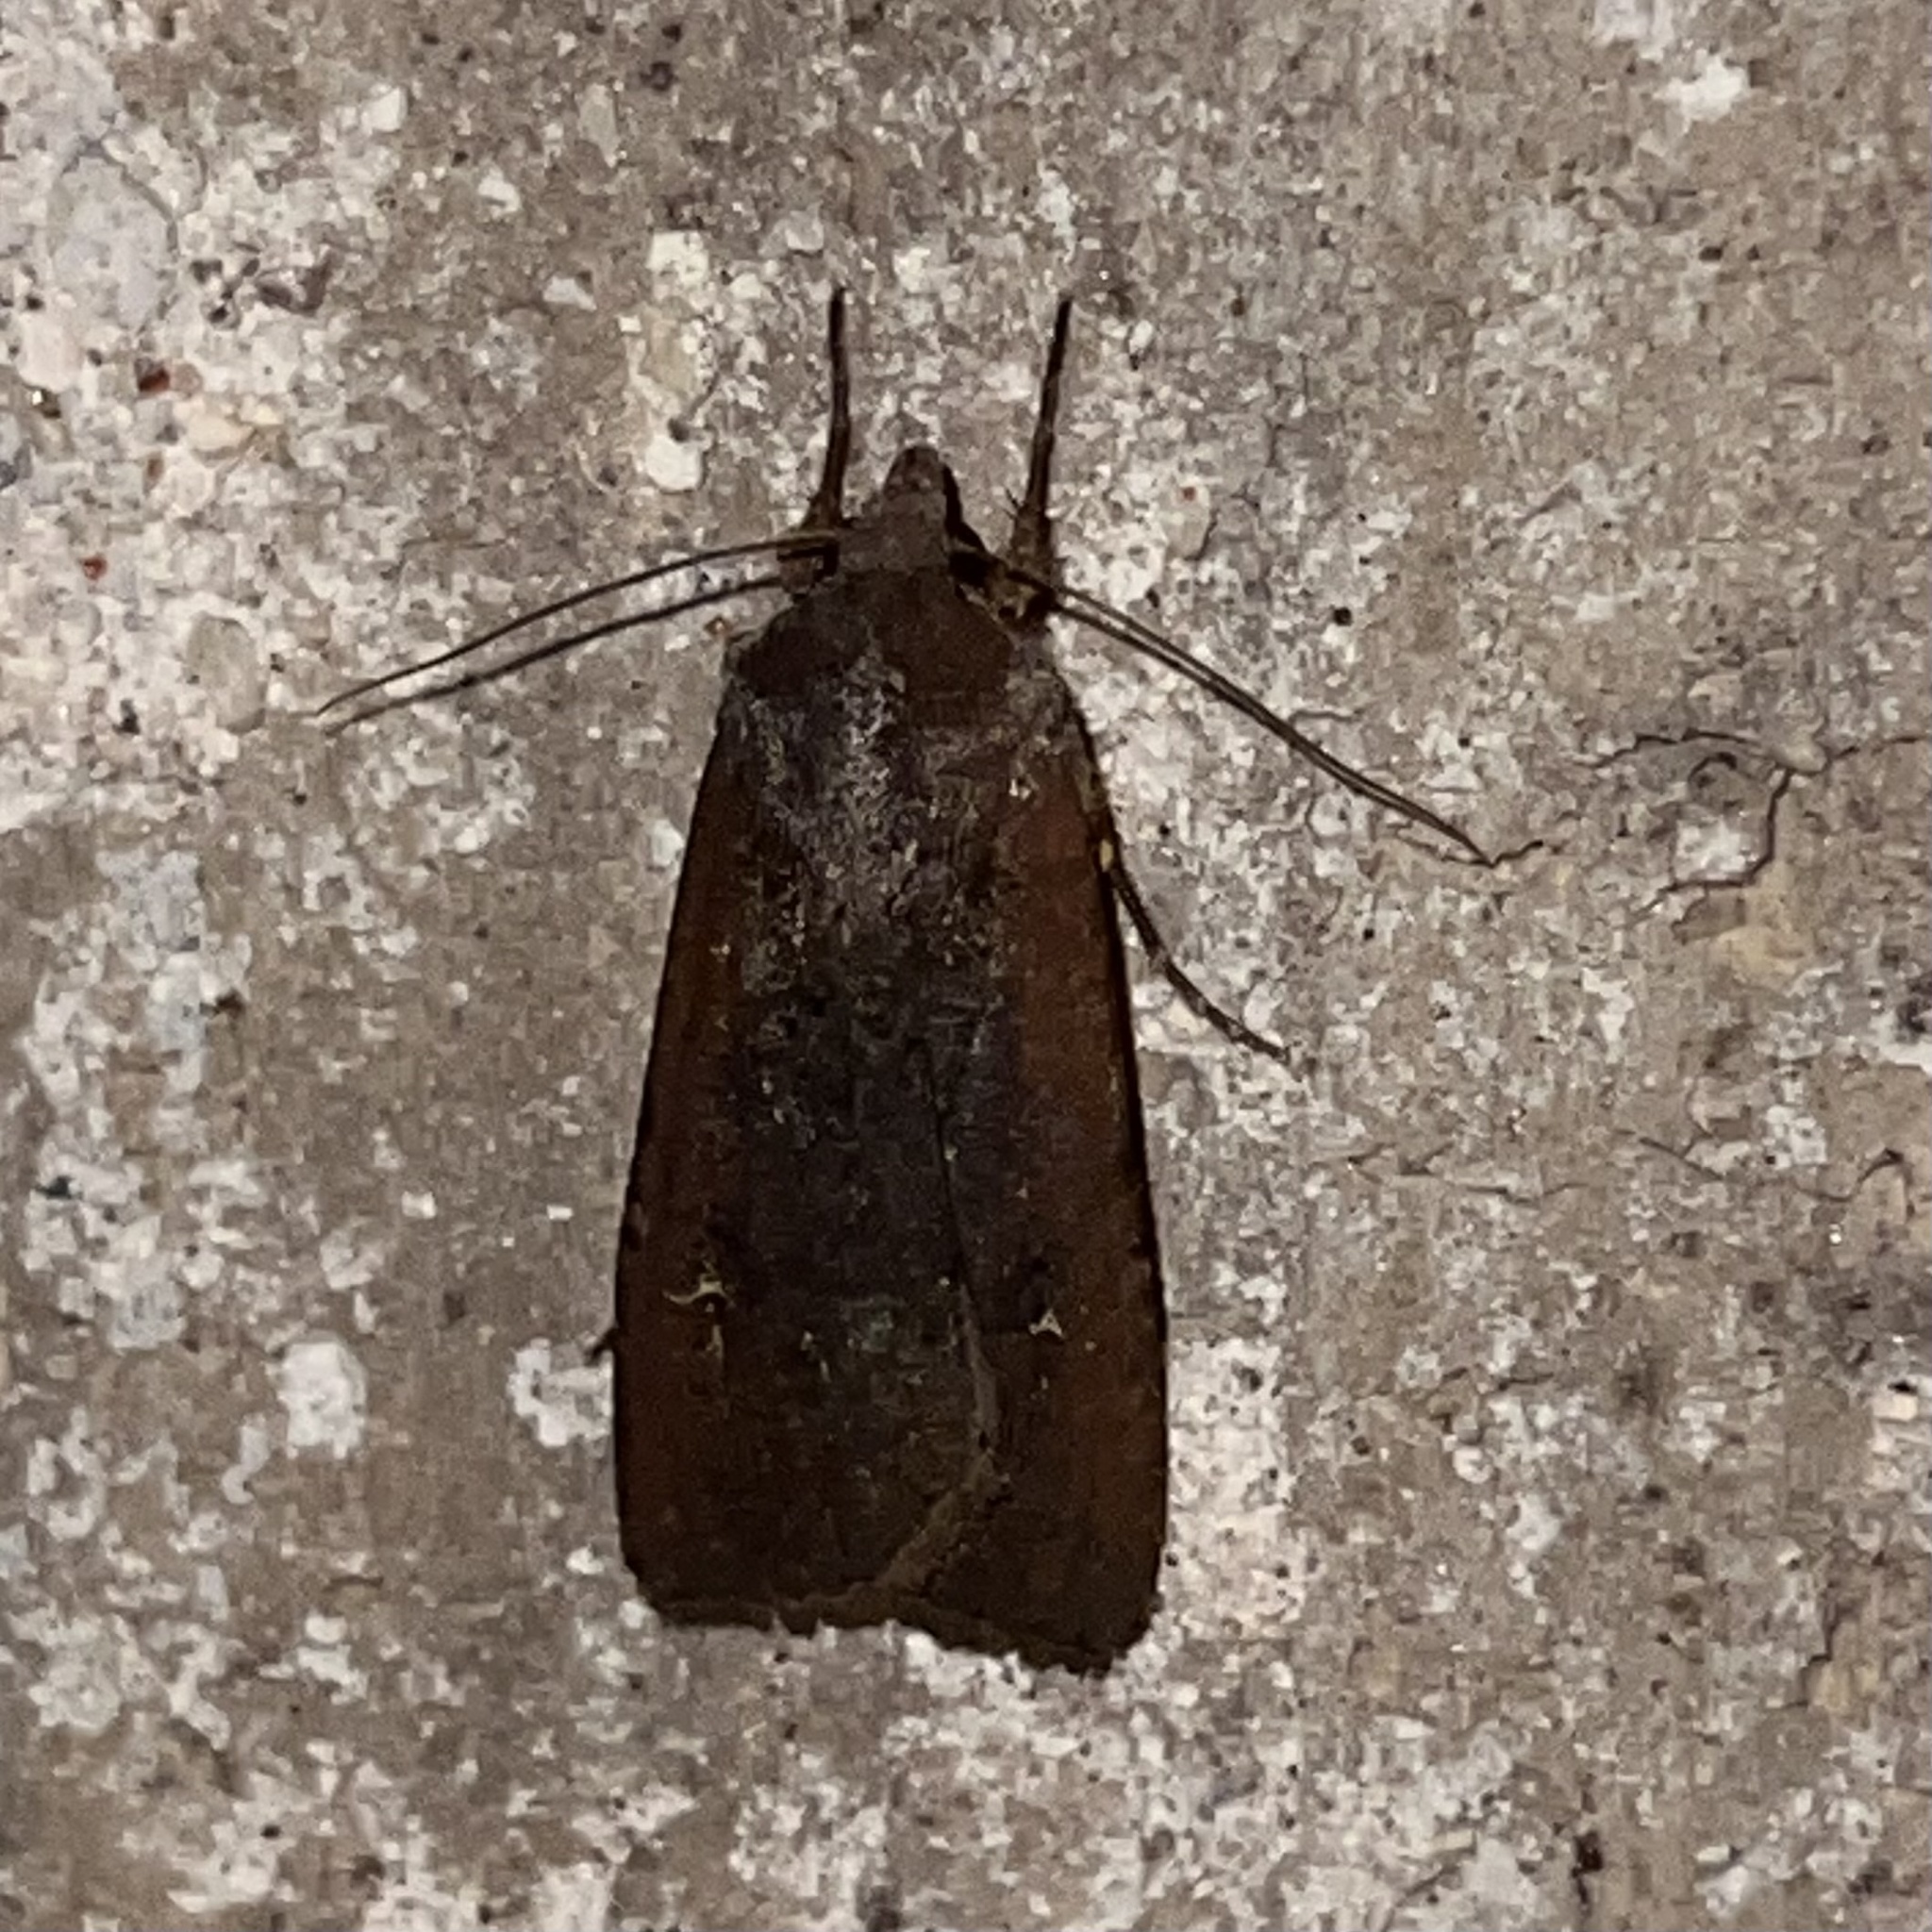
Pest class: cutworms